Equatorial Guinea

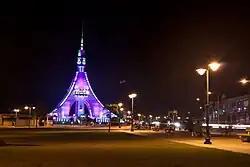
Torre de La Libertad ("Freedom Tower")

In November 2011, a new constitution was approved. The vote on the constitution was taken, though neither the text nor its content was revealed to the public before the vote. Under the new constitution, the president was limited to a maximum of two seven-year terms and would be both the head of state and head of the government, therefore eliminating the prime minister. The new constitution also introduced the figure of a vice president and called for the creation of a 70-member senate with 55 senators elected by the people and the 15 remaining designated by the president. In the following cabinet reshuffle, it was announced that there would be two vice-presidents in clear violation of the constitution that was just taking effect.